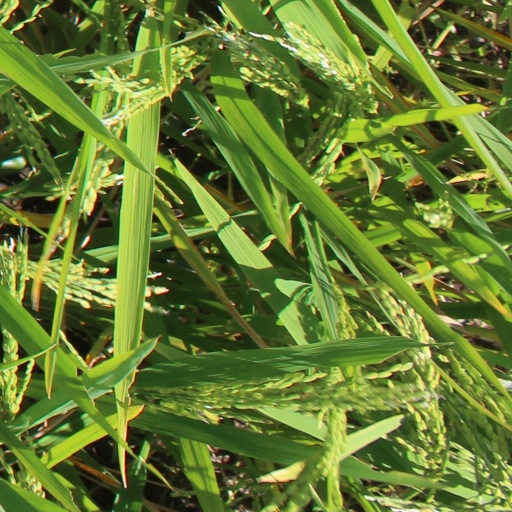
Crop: rice